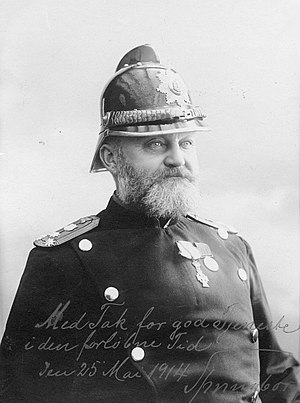
Aarhus Brandvæsen
Brand- og bygningsinspektør Springborg var i 37 år personificeringen af Aarhus Brandvæsen. Ved jubilæer modtog jubilaren da også et signeret billede af brandchefen selv. Billedet her blev uddelt i forbindelse med Springborgs fratrædelse fra embedet som brandinspektør.
Aarhus Brandvæsen som organisation går tilbage til 25. februar 1885 da blev Aarhus Brandkorpsforening blev stiftet, på brandinspektør Springborgs fødselsdag.